Horo (cloak)

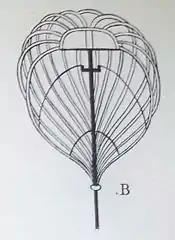
"Oikago", the framework of a "horo"

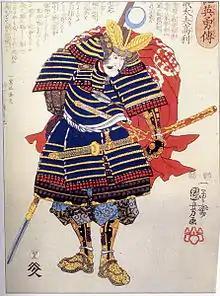
A samurai wearing the "horo", a garment used as a defense against arrows

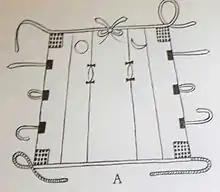
A "horo", opened up flat

A was a type of cloak or garment attached to the back of the armour worn by samurai on the battlefields of feudal Japan.